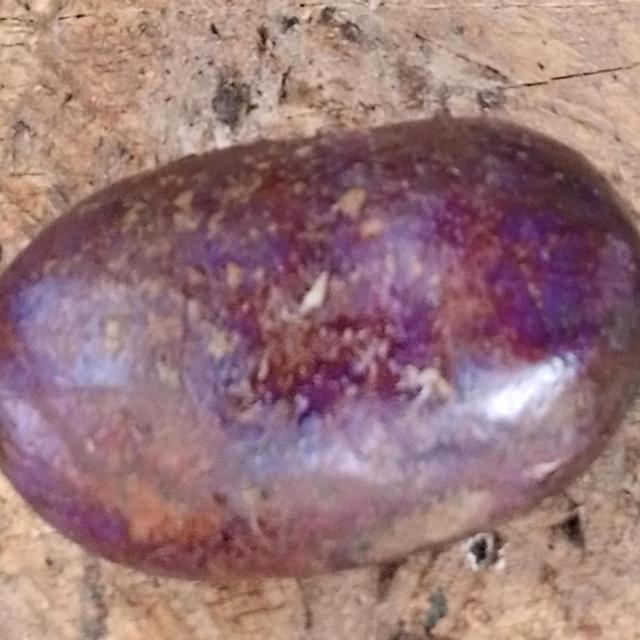
Plum grade: spotted